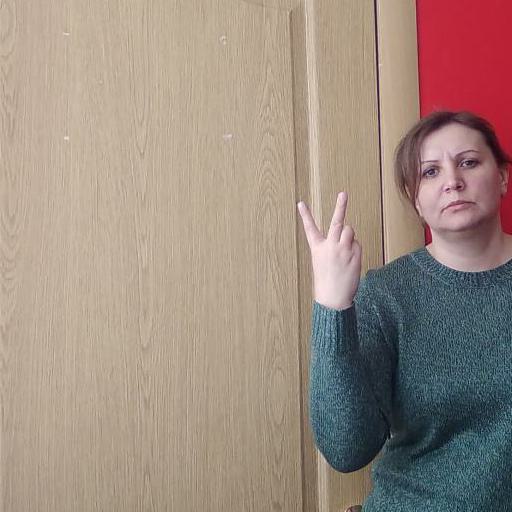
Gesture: peace_inverted